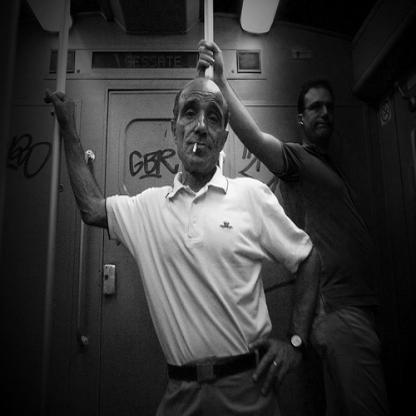
Scene: Indoor